Hawaiian Islands

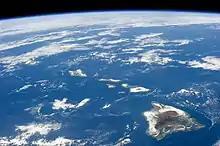
Hawaiian Islands from space.

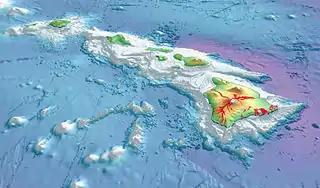
3-D perspective view of the southeastern Hawaiian Islands, with the white summits of Mauna Loa ( high) and Mauna Kea ( high). The islands are the tops of massive volcanoes, the bulk of which lie below the sea surface. Ocean depths are colored from violet ( deep northeast of Maui) and indigo to light gray (shallowest). Historical lava flows are shown in red, erupting from the summits and rift zones of Mauna Loa, Kilauea, and Hualalai volcanoes on Hawaiʻi.

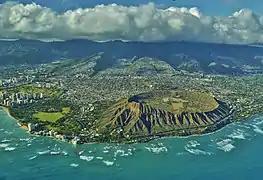
Aerial view of Lēʻahi or Diamond Head, Oʻahu

The state of Hawaii counts 137 "islands" in the Hawaiian Chain. This number includes all minor islands (small islands), islets (even smaller islands) offshore of the major islands (listed above), and individual islets in each atoll. These are just a few: